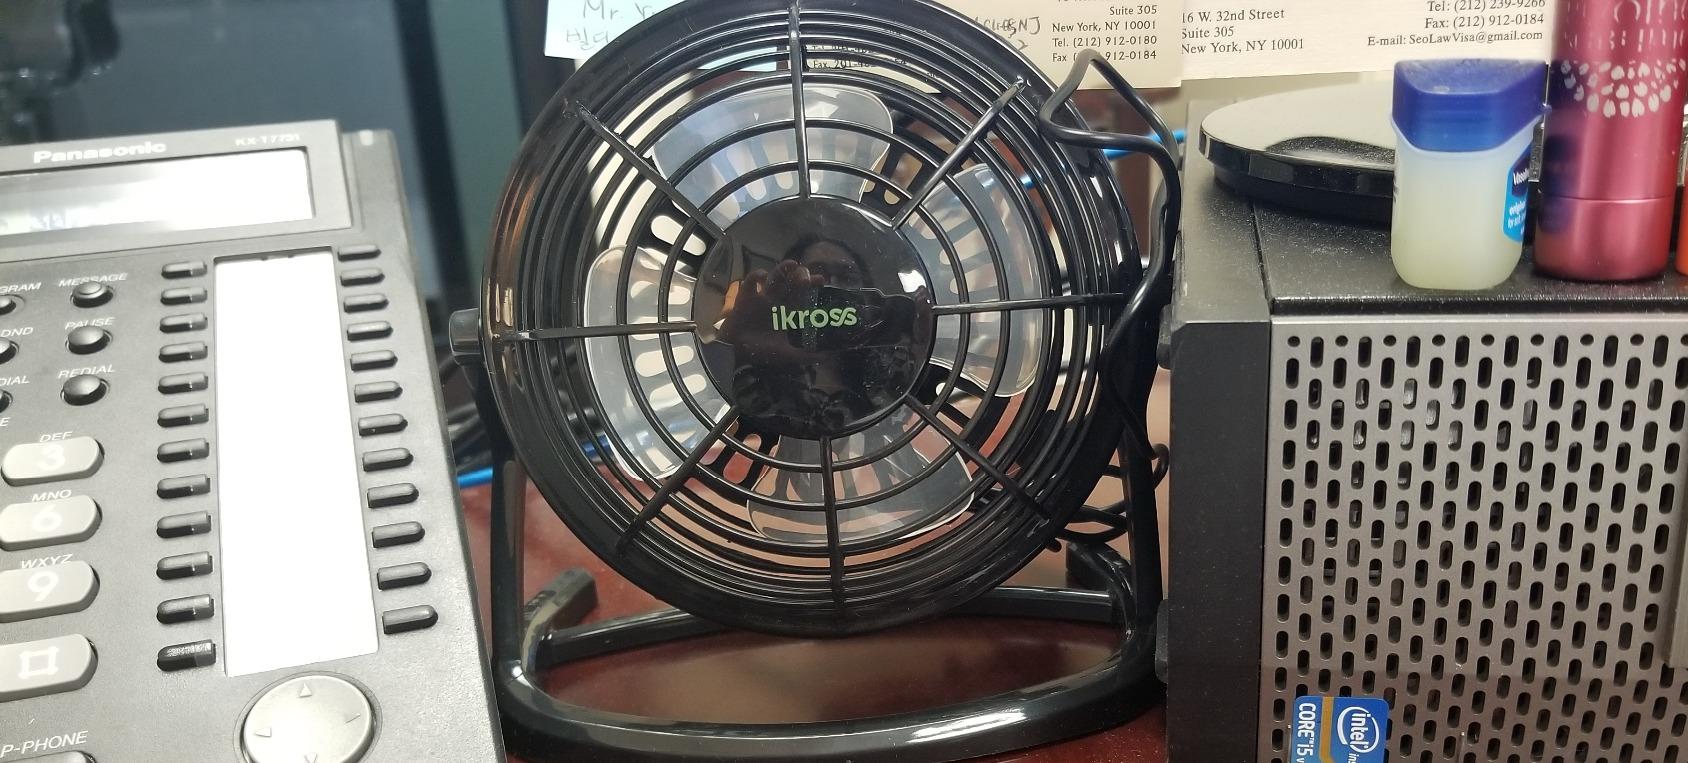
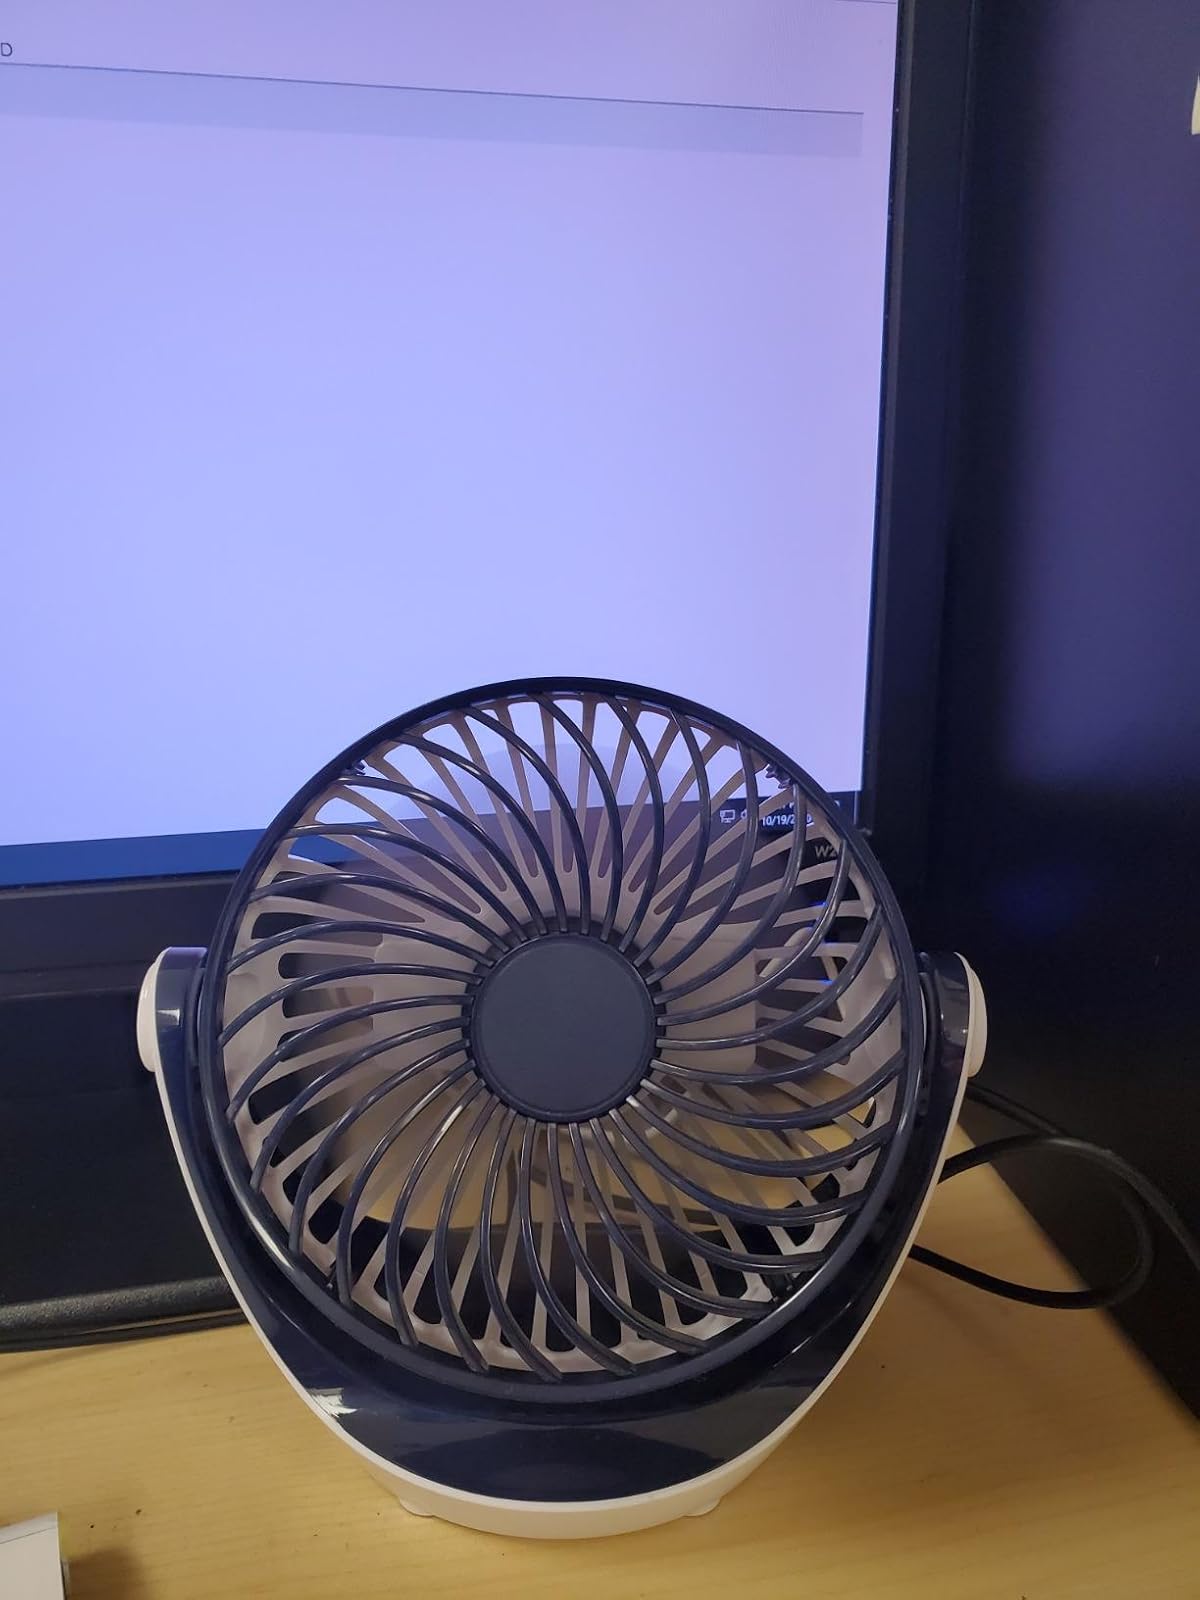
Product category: fan
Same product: no